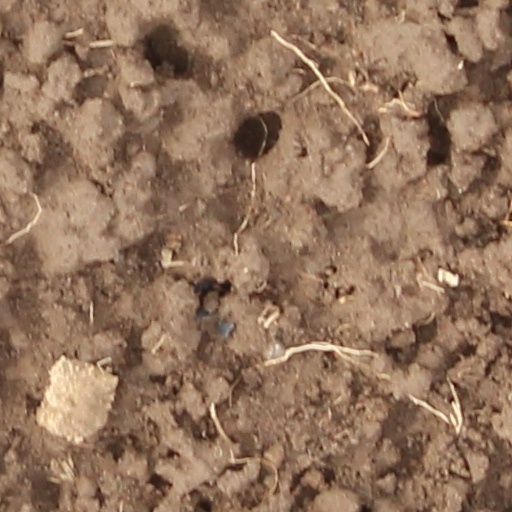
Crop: wheat